Nigeria

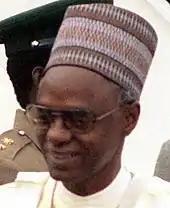

The disequilibrium and perceived corruption of the electoral and political process led to two military coups in 1966. The first coup was in January 1966 and was led mostly by soldiers under Majors Emmanuel Ifeajuna (of the Igbo tribe), Chukwuma Kaduna Nzeogwu (Northerner of Eastern extraction) and Adewale Ademoyega (a Yoruba from the West). The coup plotters succeeded in assassinating Sir Ahmadu Bello and Sir Abubakar Tafawa Balewa alongside prominent leaders of the Northern Region and Premier Samuel Akintola of the Western Region, but the plotters struggled to form a central government. Senate President Nwafor Orizu handed over government control to the Army, under the command of another Igbo officer, Major General Johnson Aguiyi-Ironsi. Later, the counter-coup of 1966, supported primarily by Northern military officers, facilitated the rise of Yakubu Gowon as military head of state. Tension rose between north and south; Igbos in northern cities suffered persecution and many fled to the Eastern Region.